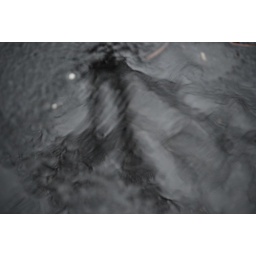
Reflections of trees in standing water -- blown by a gust of wind